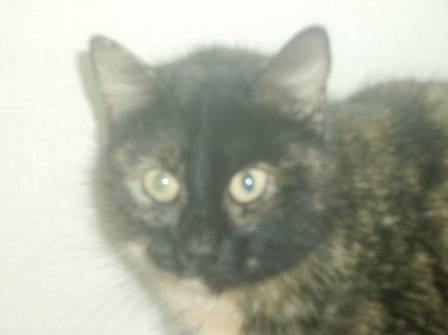
Label: cat